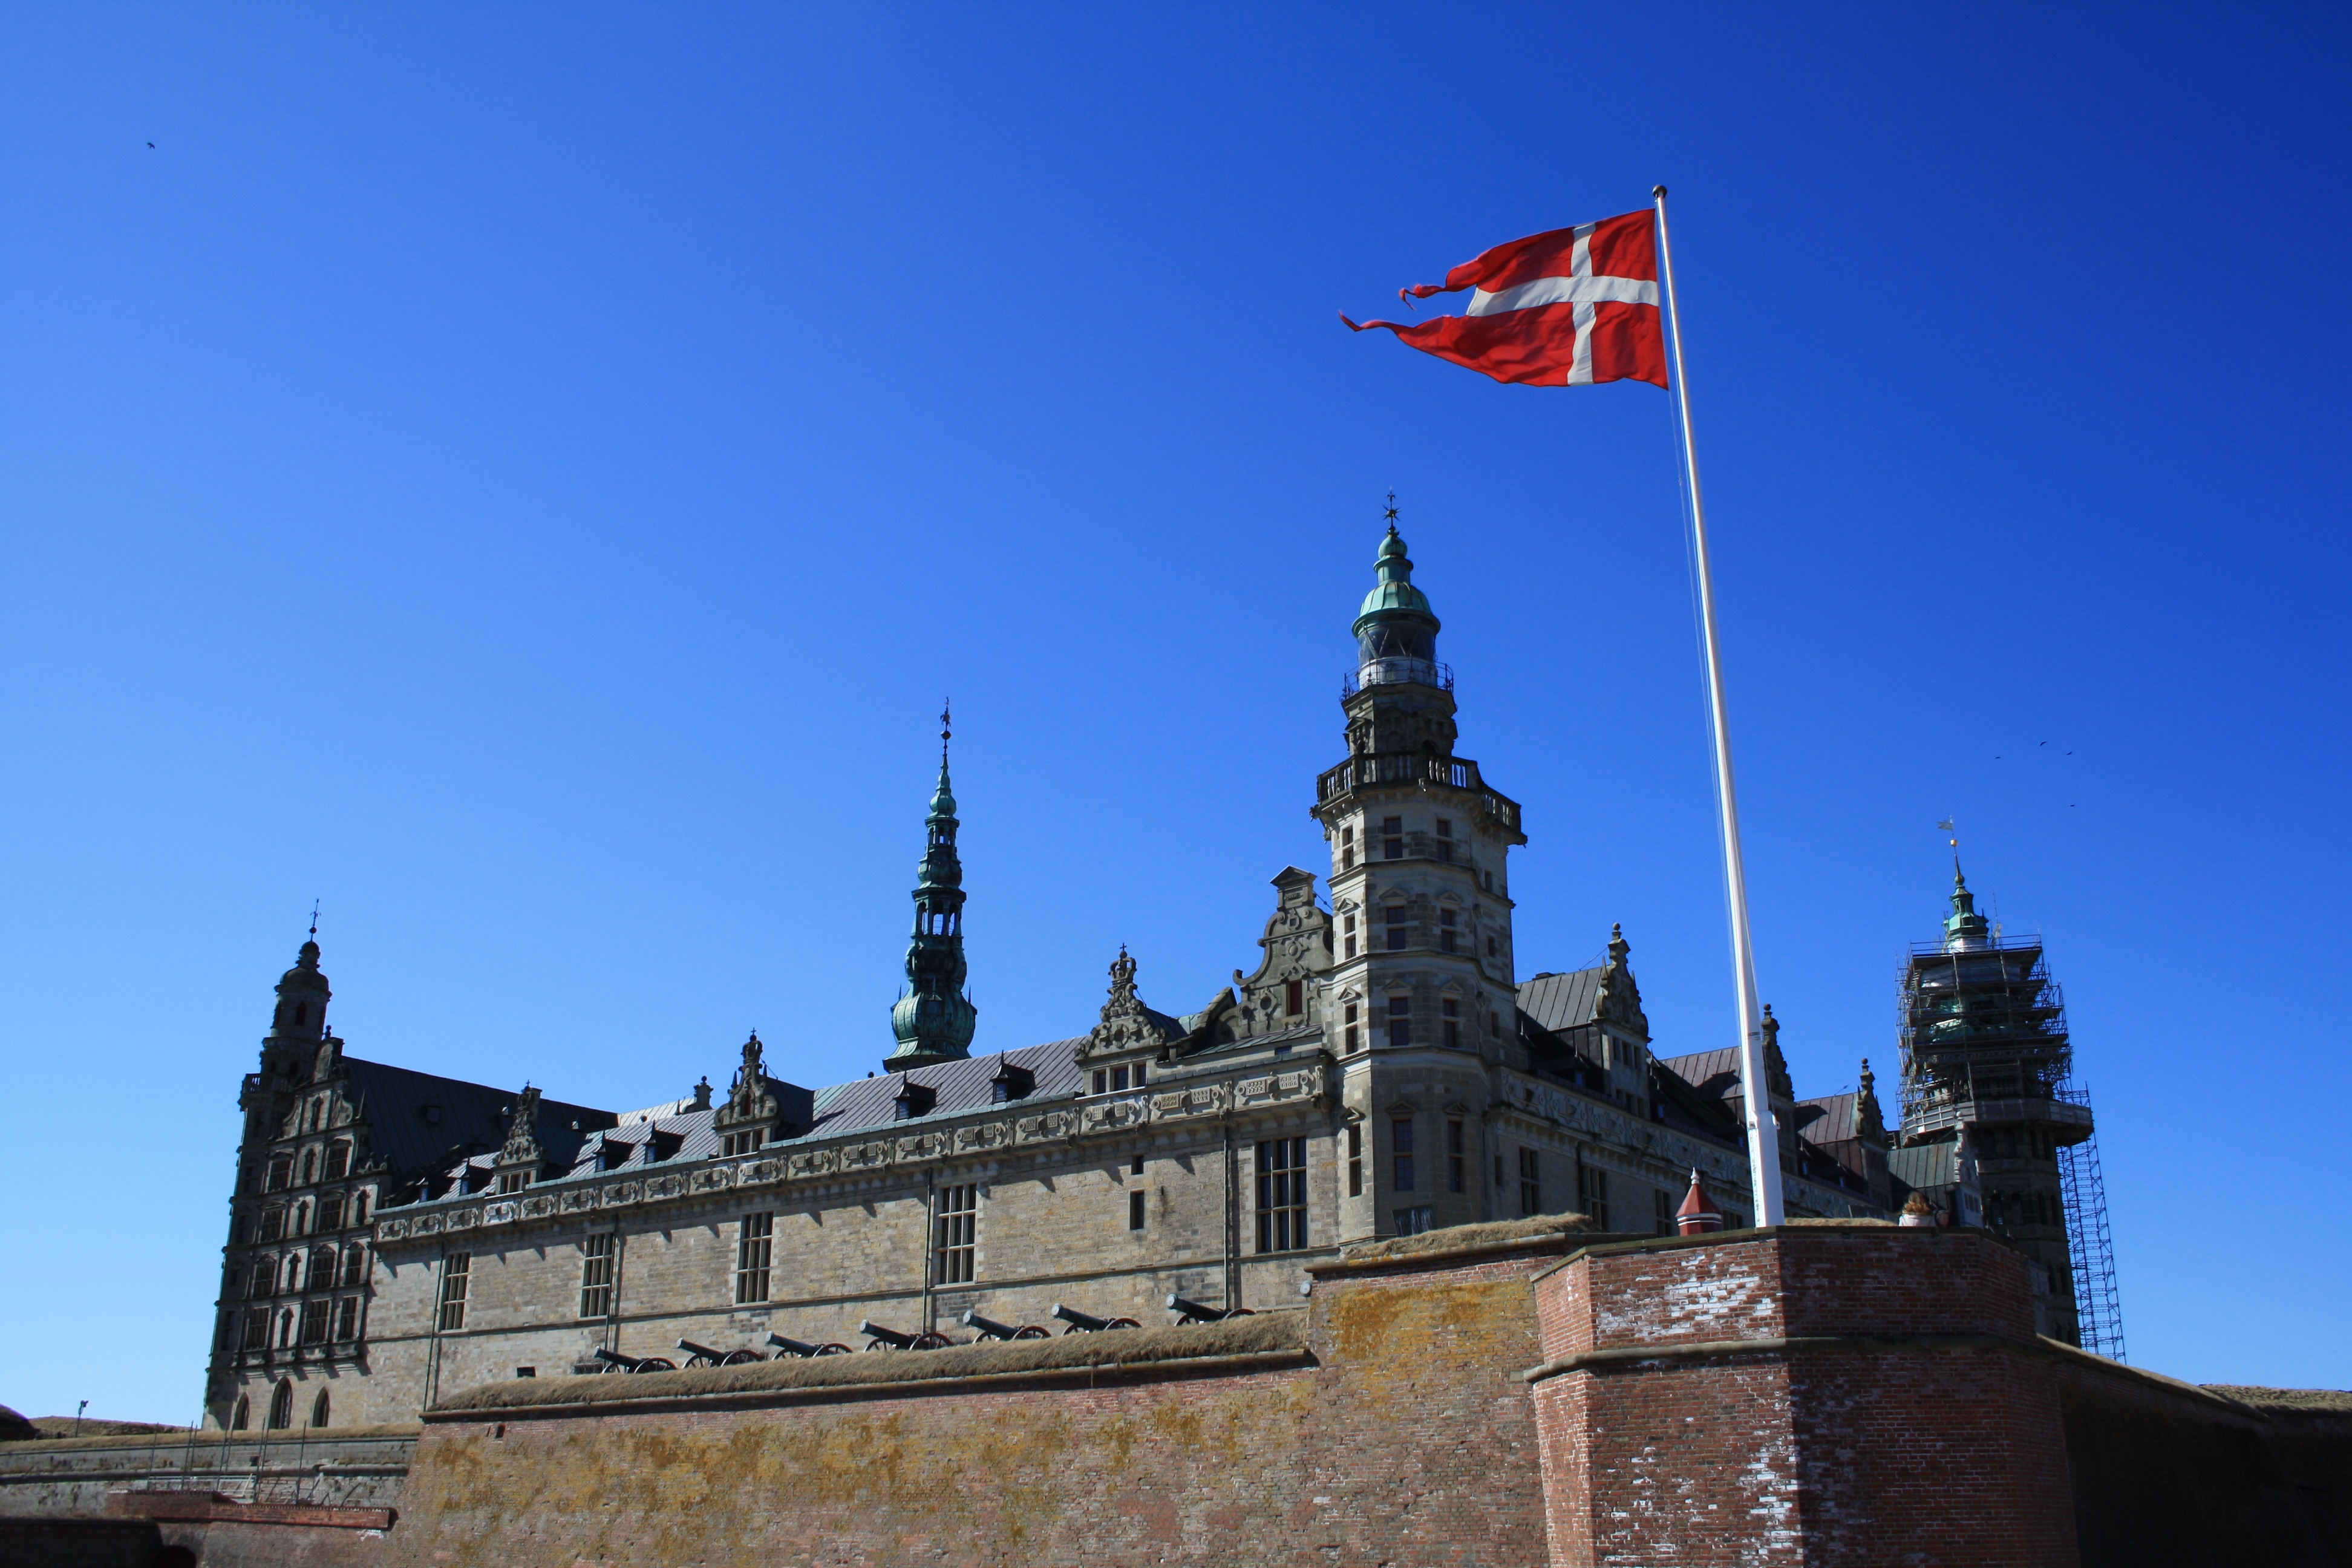
sky, tower, castle, landmark, tourism, spire, steeple, hamlet, kronborg, elsinore, danneborg